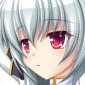
Portrait style: Anime Portrait